Toulouse chemical factory explosion

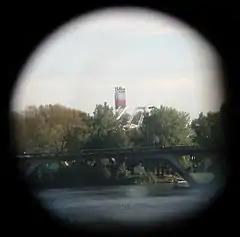
AZF from city center, 4 or 5 km (through tourist public telescope)

On 21 September 2001, an explosion occurred at the AZF (French initialism for "AZote Fertilisant", i.e. nitrogen fertiliser) fertiliser factory in Toulouse, France, belonging to the "Grande Paroisse" branch of the Total group.